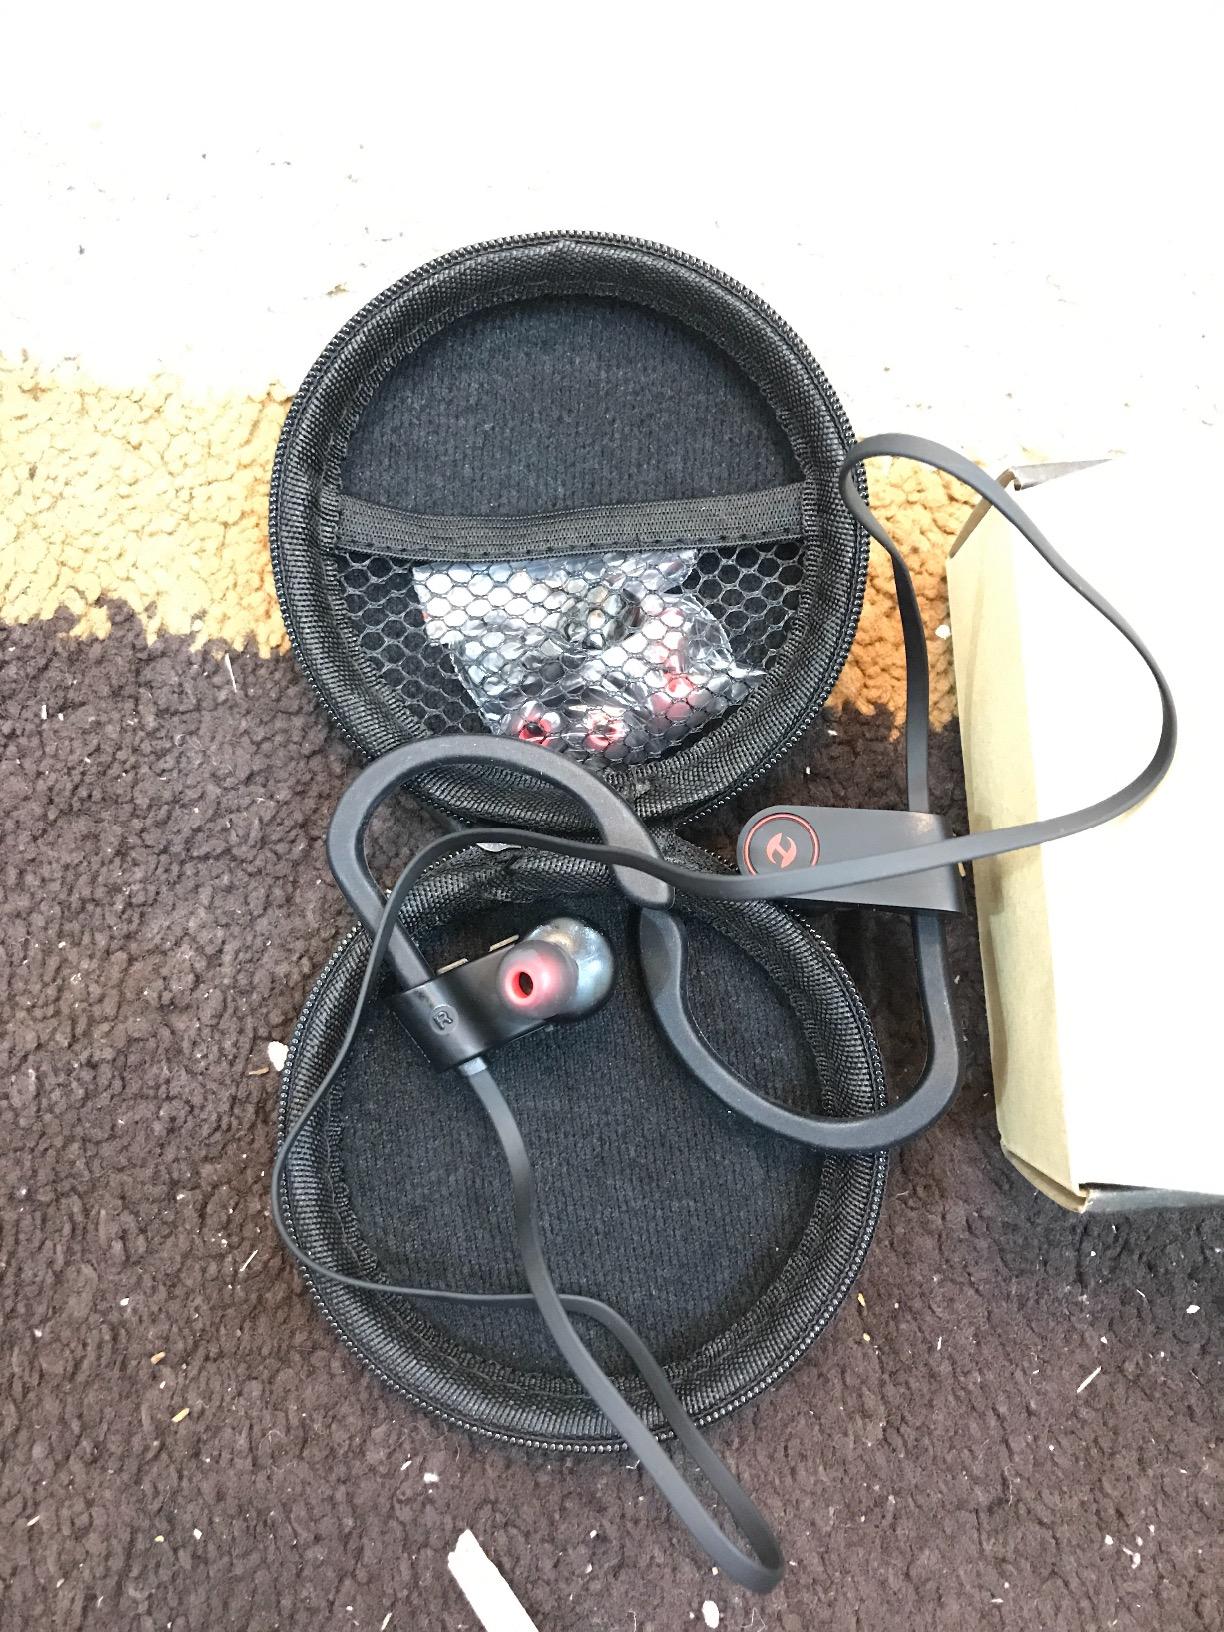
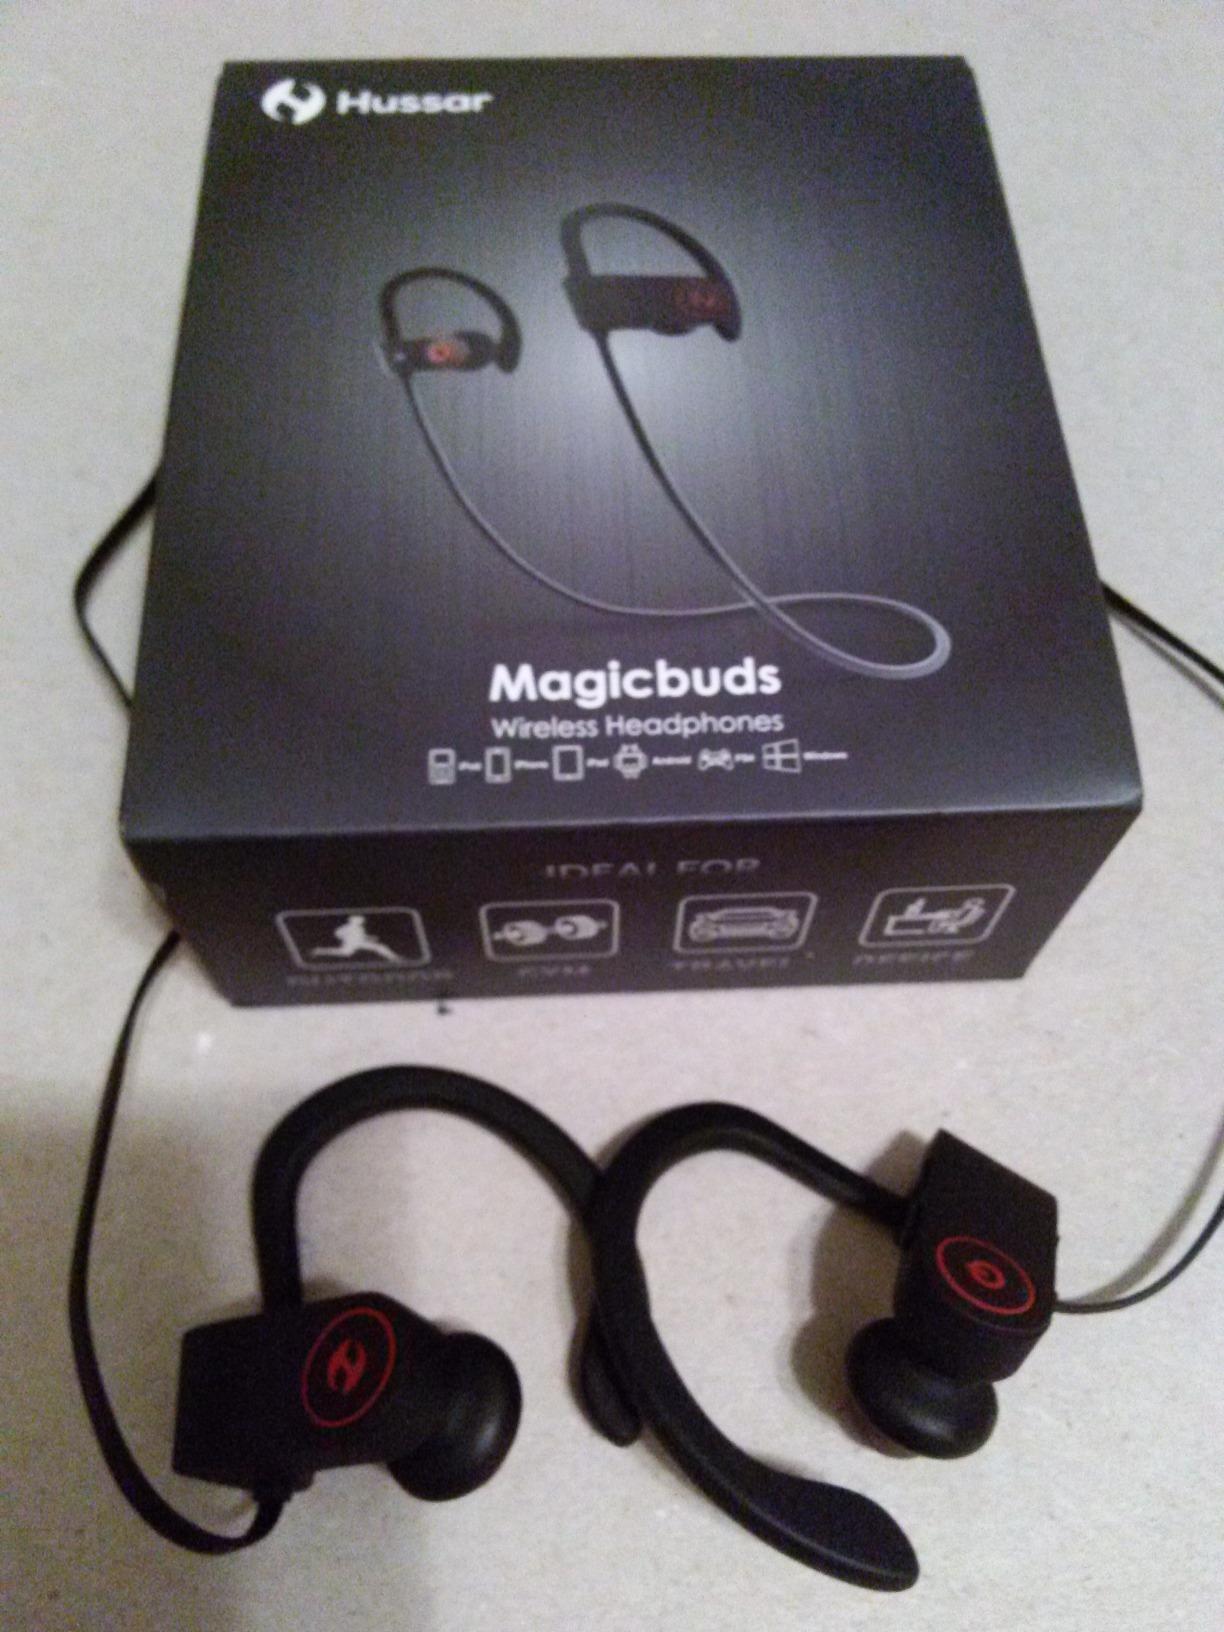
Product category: headphones
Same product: yes